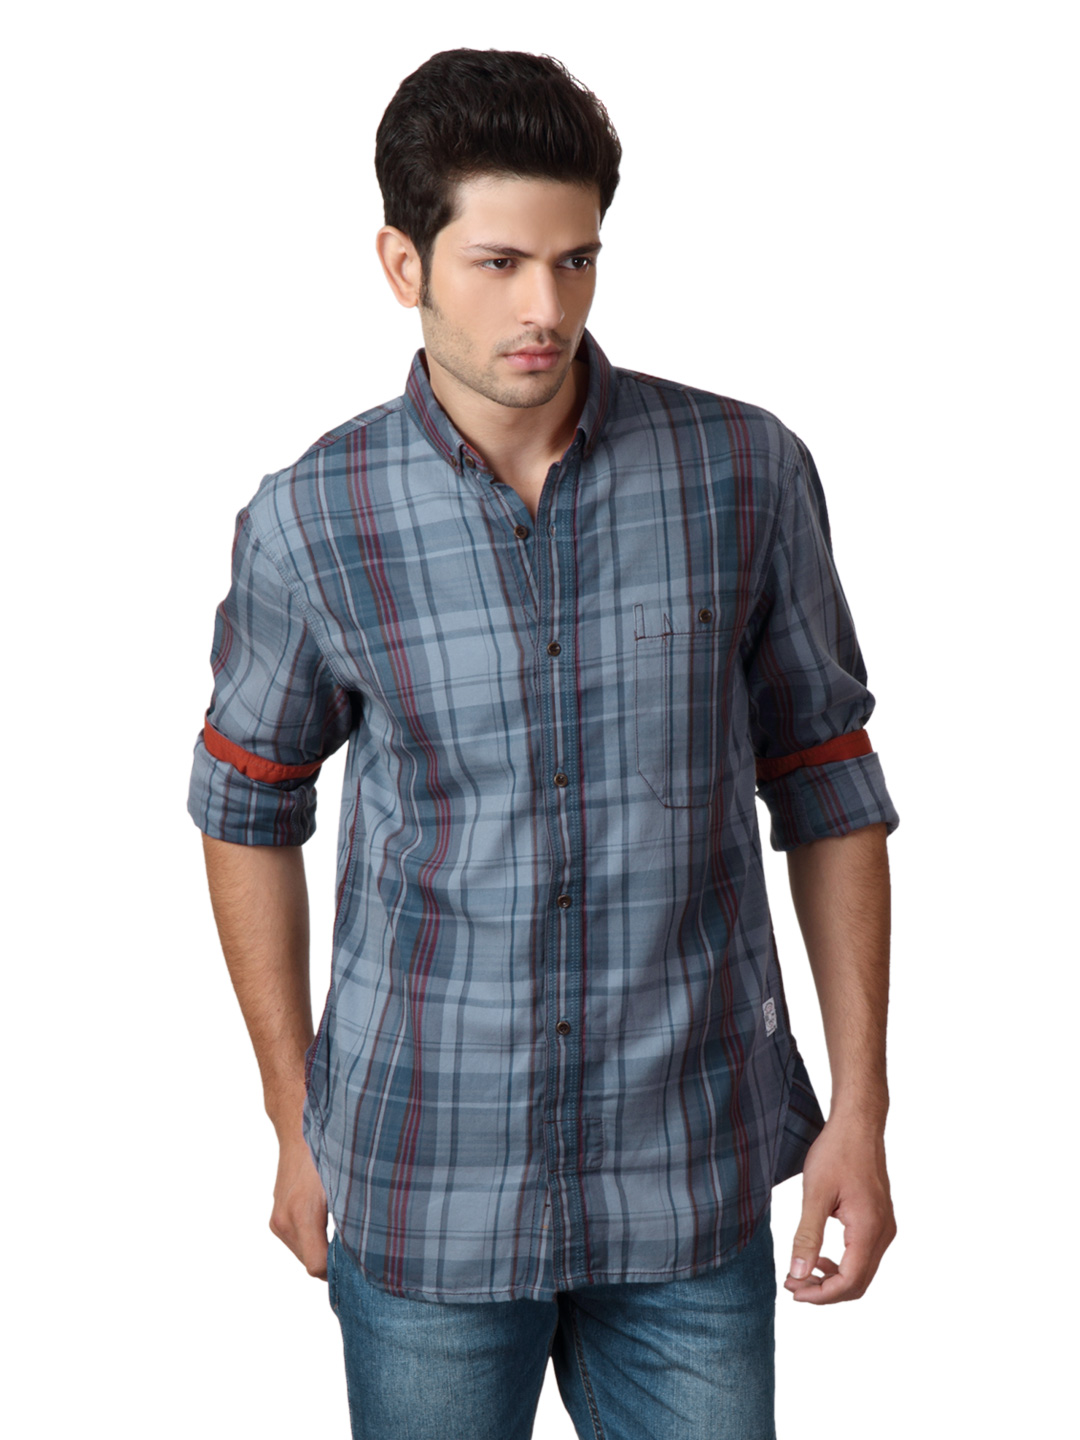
French Connection Men Grey Shirt
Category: Apparel / Topwear / Shirts
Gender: Men
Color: Grey
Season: Summer 2012
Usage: Casual